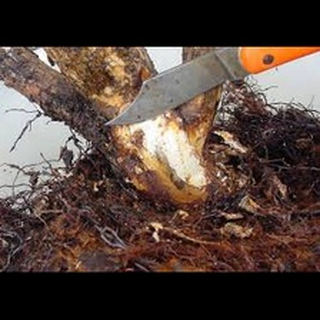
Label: wheat_common_root_rot